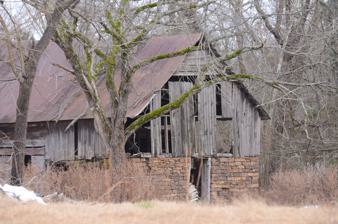
Building: Anhalt Barn
Country: United States of America
Year built: 1878
United States historic place Anhalt Barn U.S. National Register of Historic Places Location in Arkansas Show map of Arkansas Location in United States Show map of the United States Nearest city New Blaine, Arkansas Coordinates 35°17′56″N 93°28′46″W / 35.29889°N 93.47944°W / 35.29889; -93.47944 Area less than one acre Built 1878 ( 1878 ) Built by Anhalt, George Henry, Sr. Architectural style Plain Traditional NRHP reference No. 93000087 Added to NRHP February 25, 1993 The Anhalt Barn is a historic barn in rural eastern Logan County, Arkansas . It is located west of New Blaine , near the junction of Old Military and Artesian Well Roads. It is a 1 + 1 ⁄ 2 -story timber-frame structure with a gabled roof and a tall fieldstone foundation, laid out as a double crib with a central drive. Built in 1878 by George Henry Anhalt, a German immigrant, it is the county's only known barn based on German barn-building principles. It was listed on the National Register of Historic Places in 1993. See also National Register of Historic Places listings in Logan County, Arkansas References